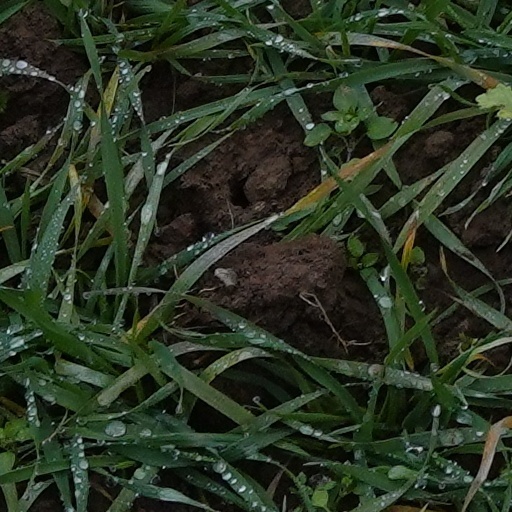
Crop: wheat